Marion County, Tennessee

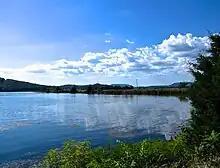
Nickajack Lake

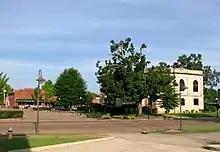
Jasper

According to the U.S. Census Bureau, the county has a total area of , of which is land and (2.8%) is water. Marion is one of three Tennessee counties, along with Bledsoe and Sequatchie, located in the Sequatchie Valley, a long, narrow valley slicing through the southeastern Cumberland Plateau. The Sequatchie River, which drains the valley, empties into the Tennessee River just south of Jasper.